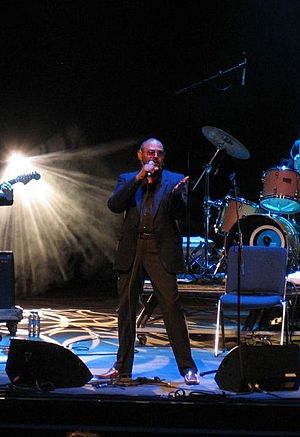
Barry Adamson
Barry Adamson (2007)
Barry Adamson er en rocksanger fra Storbritannien.